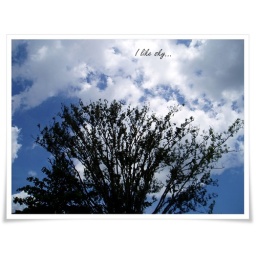
nice cloud in sky